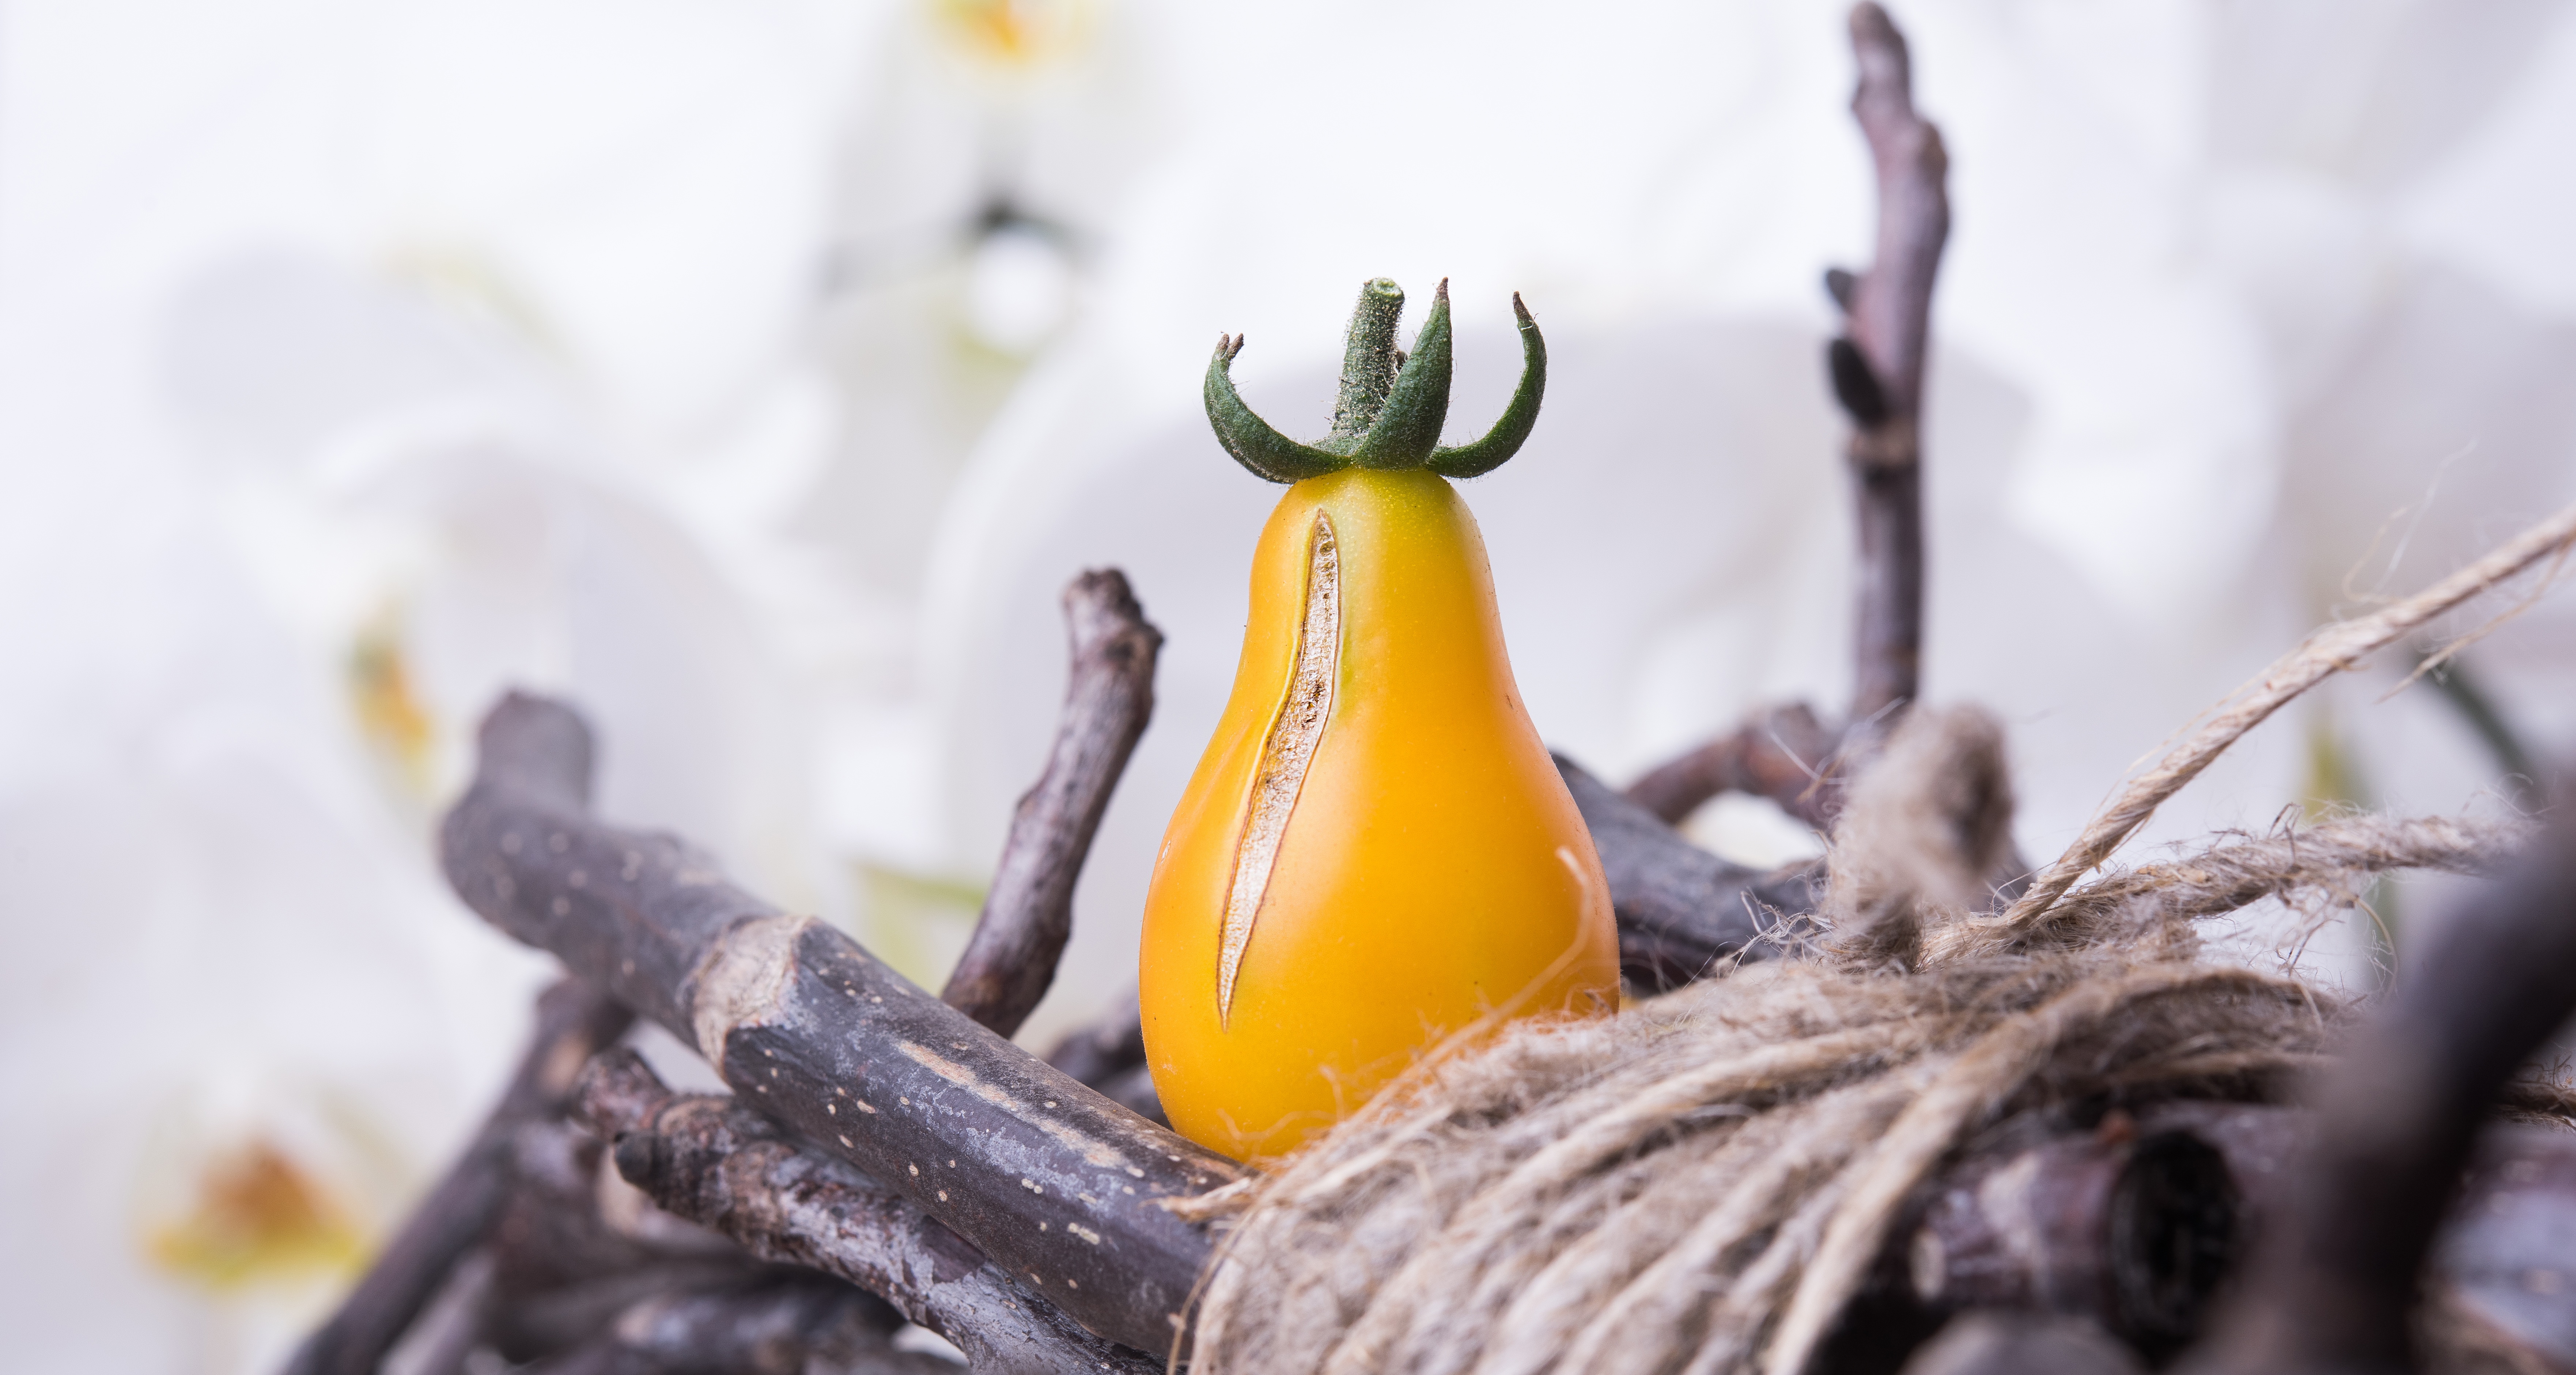
nature, branch, plant, photography, fruit, leaf, flower, food, spring, produce, yellow, flora, close up, macro photography, flowering plant, land plant